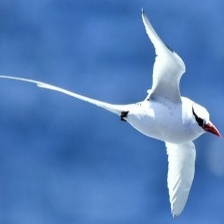
Species: RED BILLED TROPICBIRD
Scientific name: PHAETHON AETHEREU